Eucalyptus morrisbyi

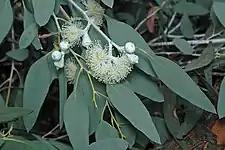
leaves, flower buds and flowers

Eucalyptus morrisbyi, commonly known as Morrisby's gum, is a species of small to medium-sized tree that is endemic to a restricted area of Tasmania. It has loose slabs of rough bark near the base of its trunk, smooth pale grey bark above, lance-shaped to egg-shaped adult leaves, flower buds in groups of three, white flowers and barrel-shaped or cylindrical fruit. It is only known in the wild from a few small populations but has been widely planted as an ornamental.